Gallinger Municipal Hospital Psychopathic Ward

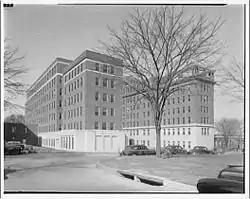
Gallinger Municipal Hospital Psychopathic Ward in 1949

The Gallinger Municipal Hospital Psychopathic Ward consisted of three hospital buildings in the Hill East neighborhood of Washington, D.C., U.S..